Cessnock railway station

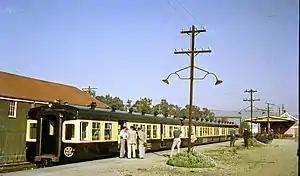
An SMR railcar at the station in September 1961

Cessnock railway station was a railway station located on the South Maitland Railway (SMR), serving the city of Cessnock, New South Wales, Australia. During its existence, it was the main station that served the city.